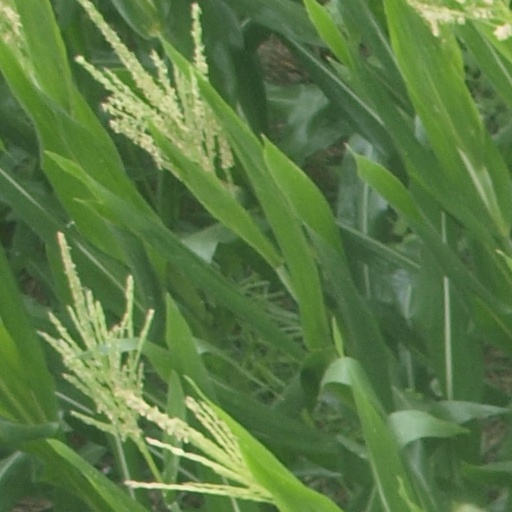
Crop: maize; corn